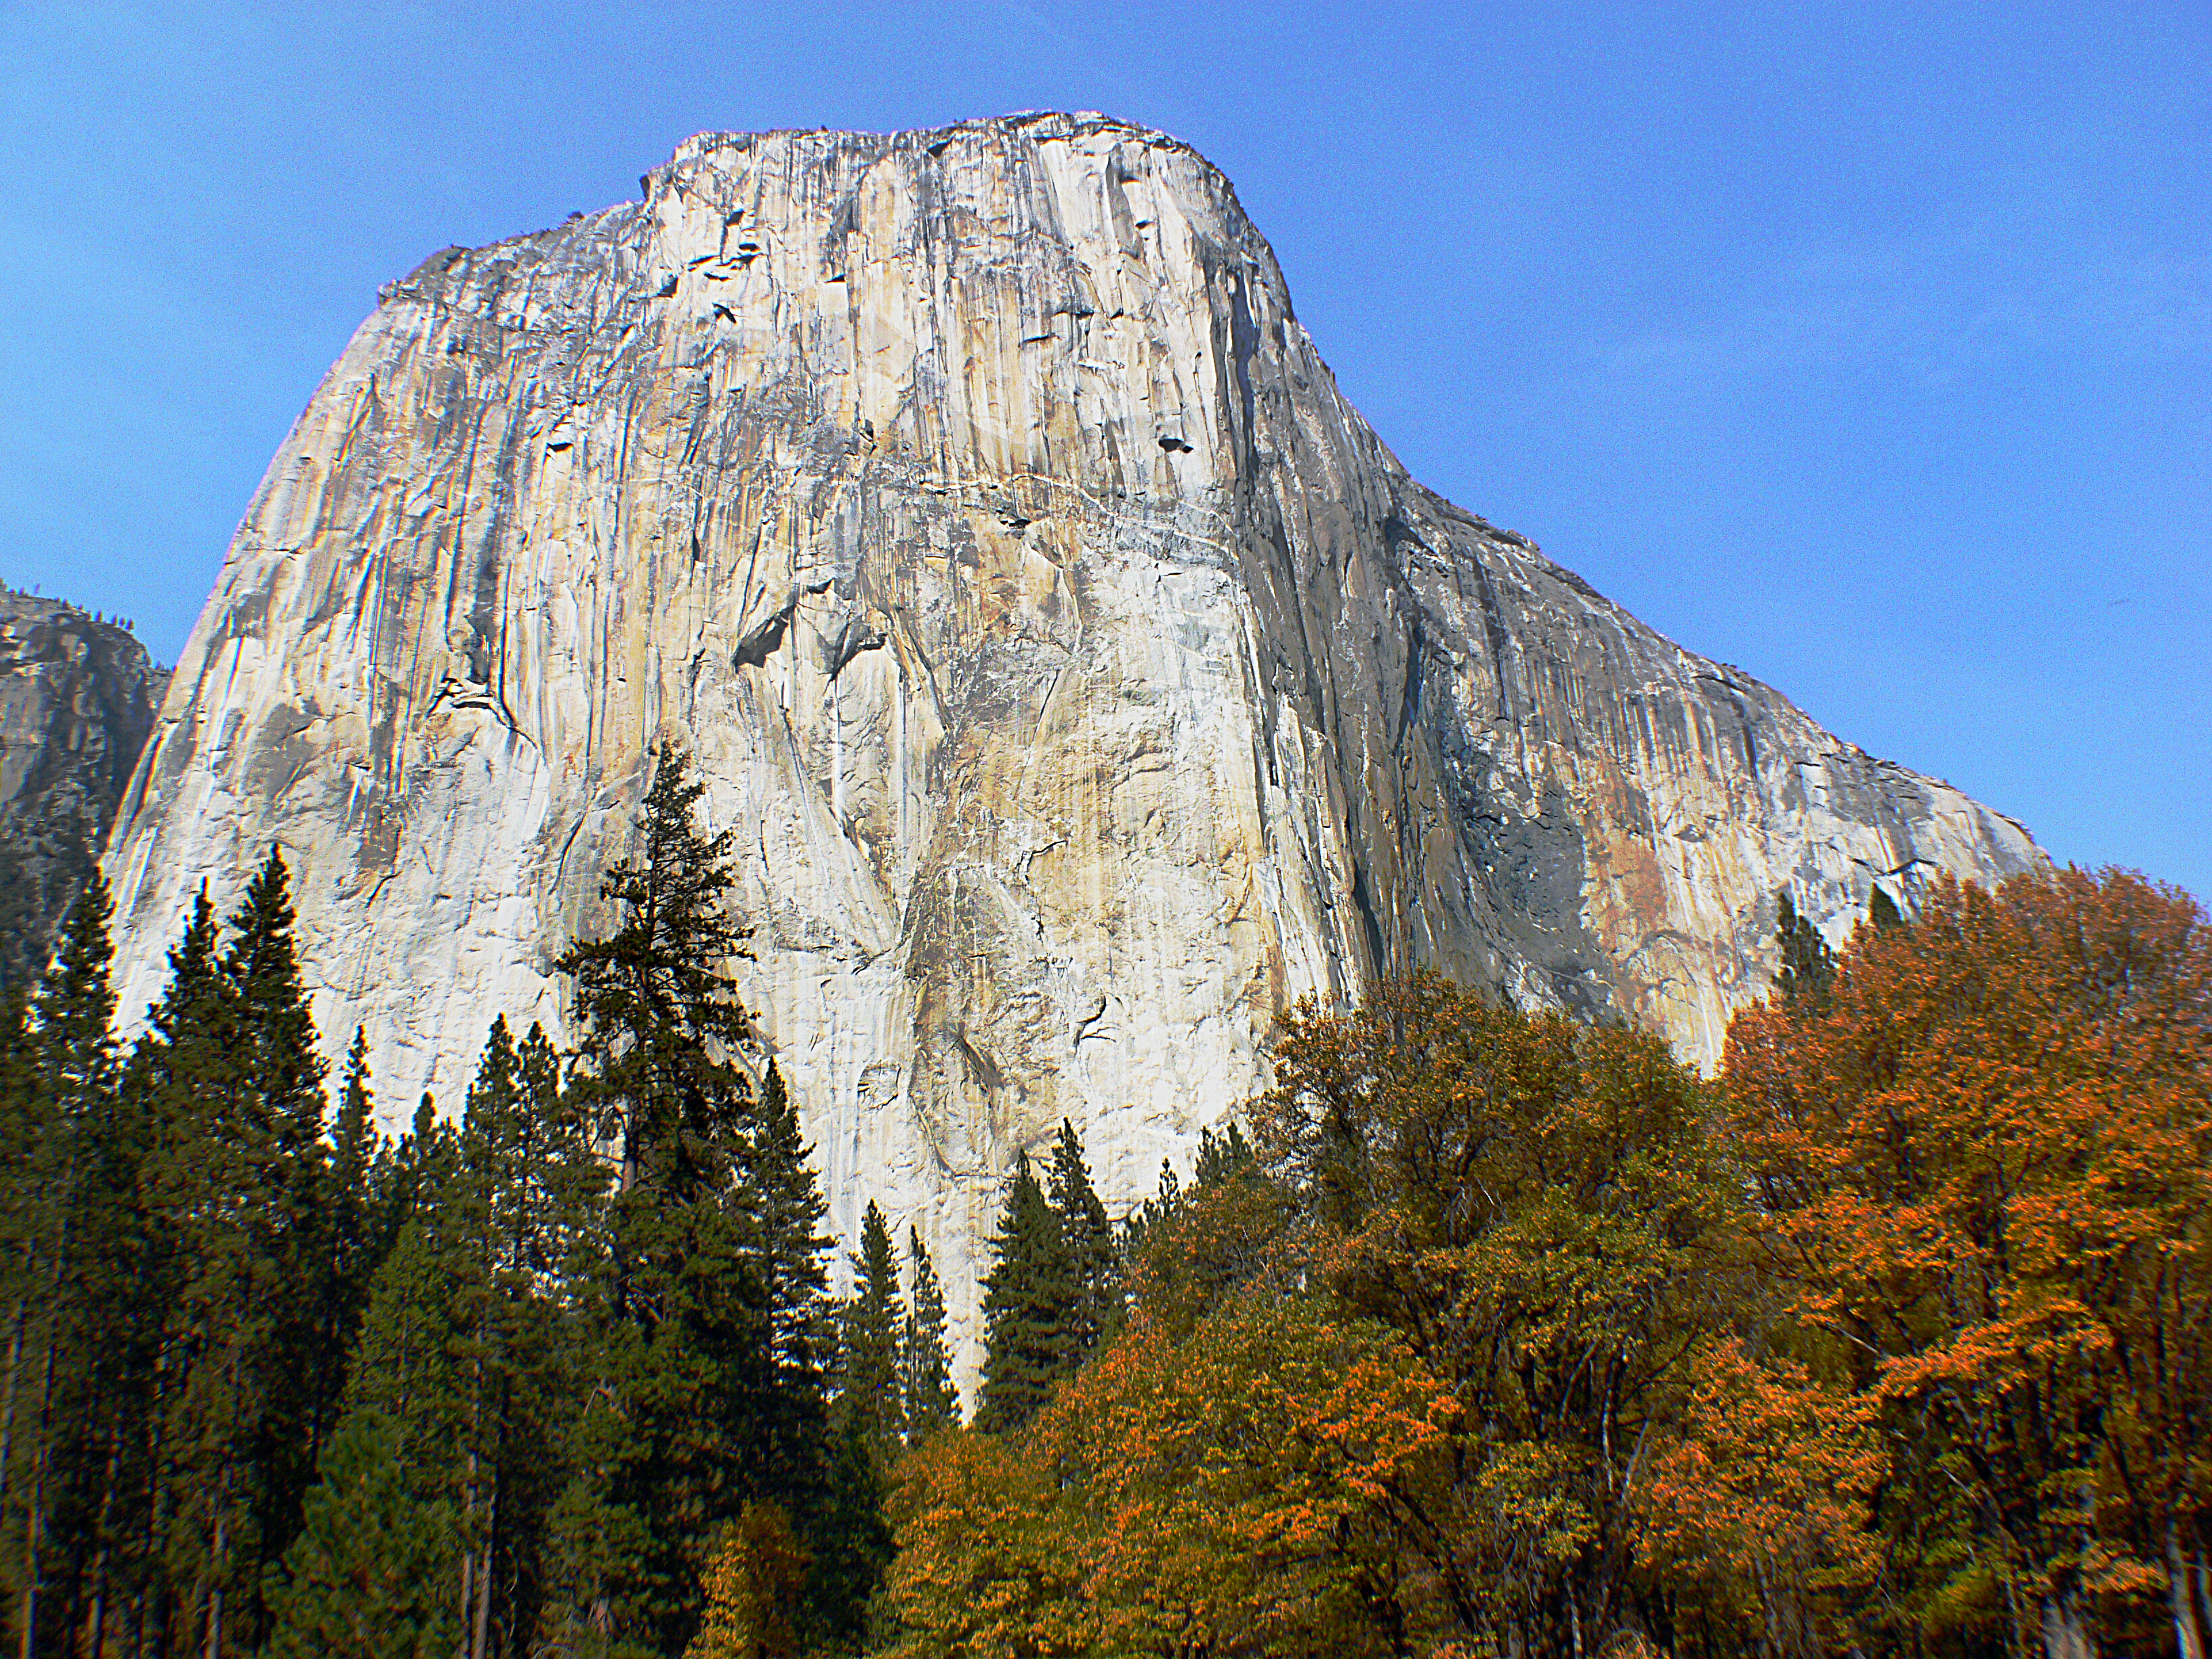
tree, rock, wilderness, mountain, fall, adventure, mountain range, formation, cliff, autumn, park, camping, terrain, national park, ridge, outdoors, nationalpark, massif, publicdomain, geology, mountains, alps, waterfalls, plateau, bridgecamera, halfdome, highsierracalifornia, yesomite, yosemitevalley, glacierpoint, mariposagrove, tunnelview, tuolumnemeadows, landform, geographical feature, mountainous landforms